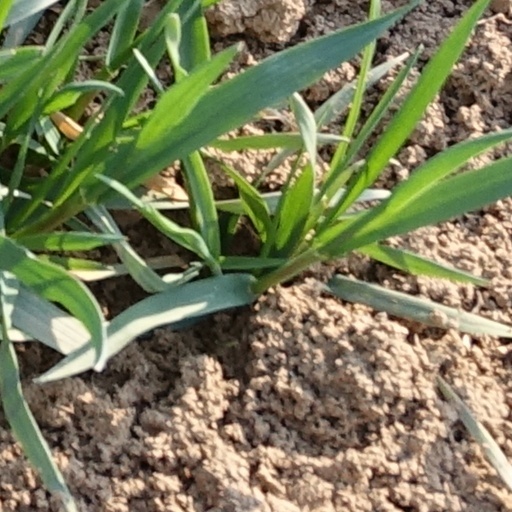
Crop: wheat